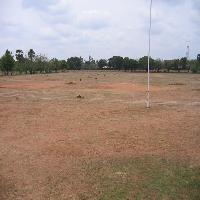
Weather: cloudy or overcast